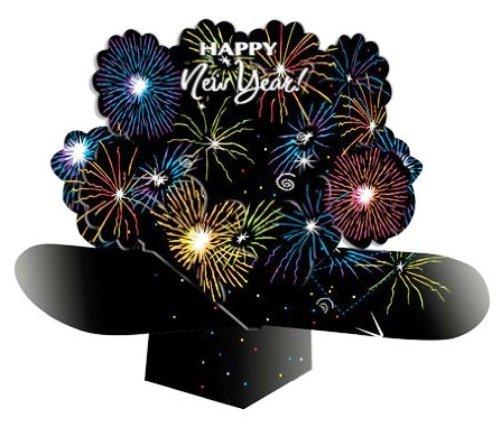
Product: Dimensional Pop-Out Style Centerpiece, Happy New Year Fireworks
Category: Toys & Games | Party Supplies | Centerpieces
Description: Centerpiece stores flat for next year's party.
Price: $9.89
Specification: ProductDimensions:13.8x5.5x1.5inches|ItemWeight:5.6ounces|ShippingWeight:5.6ounces(Viewshippingratesandpolicies)|Manufacturer:CreativeConverting-Toys|ASIN:B00AOFFZM4|DomesticShipping:ItemcanbeshippedwithinU.S.|InternationalShipping:ThisitemcanbeshippedtoselectcountriesoutsideoftheU.S.LearnMore|Itemmodelnumber:263415|DatefirstlistedonAmazon:December9,2012